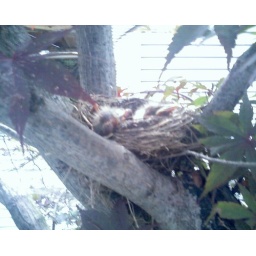
A bird nested in the tree outside my house.